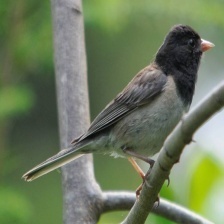
Species: DARK EYED JUNCO
Scientific name: JUNCO HYEMALIS